1932 United States House of Representatives election in Minnesota

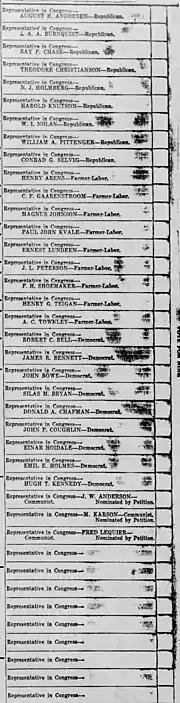
1932 Congressional Sample Ballot

Supporters of Christgau sought to draft him as a write-in candidate after losing in the Republican primary. He formally announced his write-in candidacy on September 28, and his supporters requested one million ballot stickers. He was accused of being a spoiler candidate and causing Republicans to lose.